2016–2017 Gambian constitutional crisis

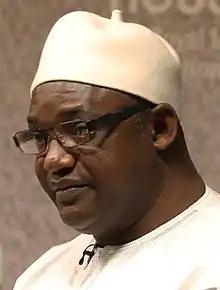
Adama Barrow

A constitutional crisis occurred in The Gambia following presidential elections in December 2016, in which challenger Adama Barrow achieved an upset victory over longtime incumbent Yahya Jammeh. It eventually concluded after a military intervention by the Economic Community of West African States (ECOWAS) led to Jammeh's departure from the country.